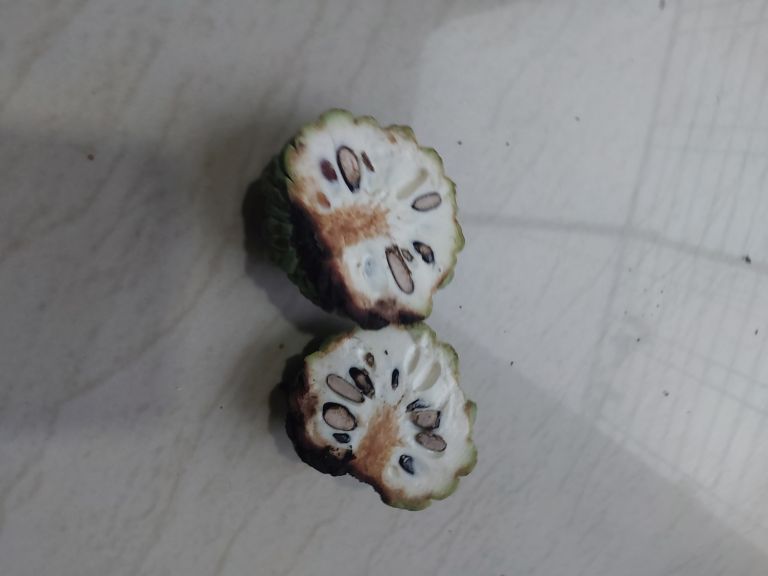
Disease label: Diplodia Rot